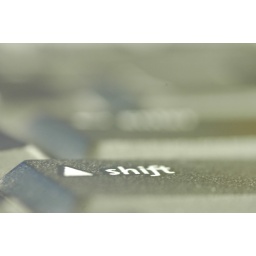
so iam sitting quite much by the computer and sometimes i would like to shift...